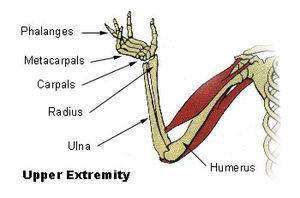
L'humérus est un os pair et asymétrique du membre supérieur humain. Il constitue le squelette du bras. C'est un os long, donc constitué d'une diaphyse et de deux épiphyses.